White Africans of European ancestry

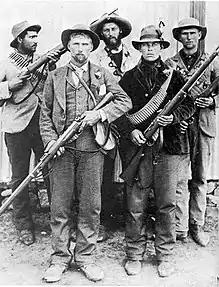
Boer guerrillas during the Second Boer War, 1900.

In the late sixteenth century, the Dutch East India Company (known more formally as the "Vereenigde Oostindische Compagnie", or VOC) began routinely searching for sites on the African continent where its trading fleets could obtain fresh water and other supplies while en route to the Orient. Dutch ships began calling at the Cape of Good Hope as early as 1595, since the shoreline was not treacherous and fresh water could be easily obtained by landing parties without venturing too far inland. In 1651, the company built a storage facility and watering station, which included a vegetable garden to resupply its passing ships, at the Cape. Under the direction of Jan van Riebeeck, a small Dutch party also constructed a fort known as the Castle of Good Hope. Van Riebeeck obtained permission to bring Dutch immigrants to the Cape, and resettle former company employees there as farmers. The colonists were known as ""vrijlieden"", also denoted as (free citizens), to differentiate them from bonded VOC employees still serving on contracts. Since the primary purpose of the Cape colony at the time was to stock provisions for passing Dutch ships, the VOC offered grants of farmland to the on the condition they would cultivate crops for company warehouses. The were granted tax-exempt status for twelve years and loaned all the necessary seeds and farming implements they requested.